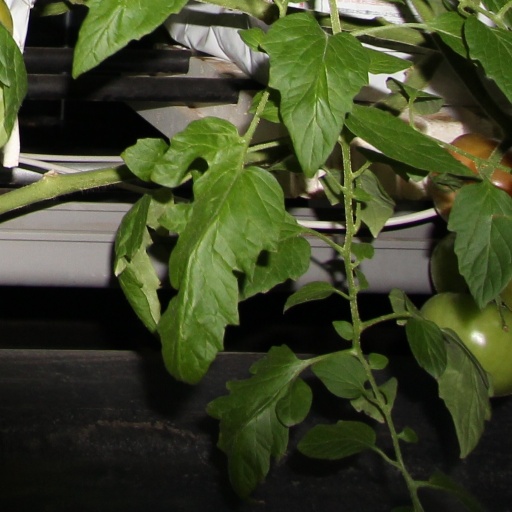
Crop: tomato